River Darent

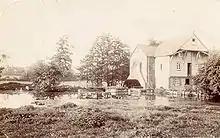
c. 1909

This was a corn mill, now converted to a dwelling. The cast iron breast shot waterwheel was by . In September 1812, James Weight, miller of Brasted, was claiming relief for himself, his wife and five children. A man by the name of Staples who went by the name of Chapman had leased the mill in Brasted in 1812; he claimed relief in January 1815. The mill ceased work in the 1920s and the machinery was removed c. 1934.